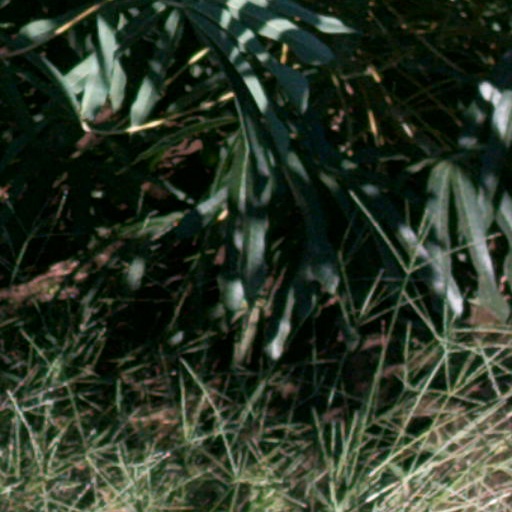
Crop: cassava